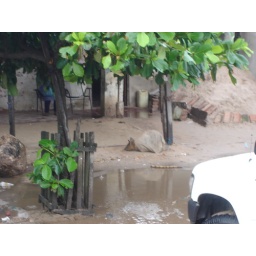
pig in bag